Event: Nepal Earthquake
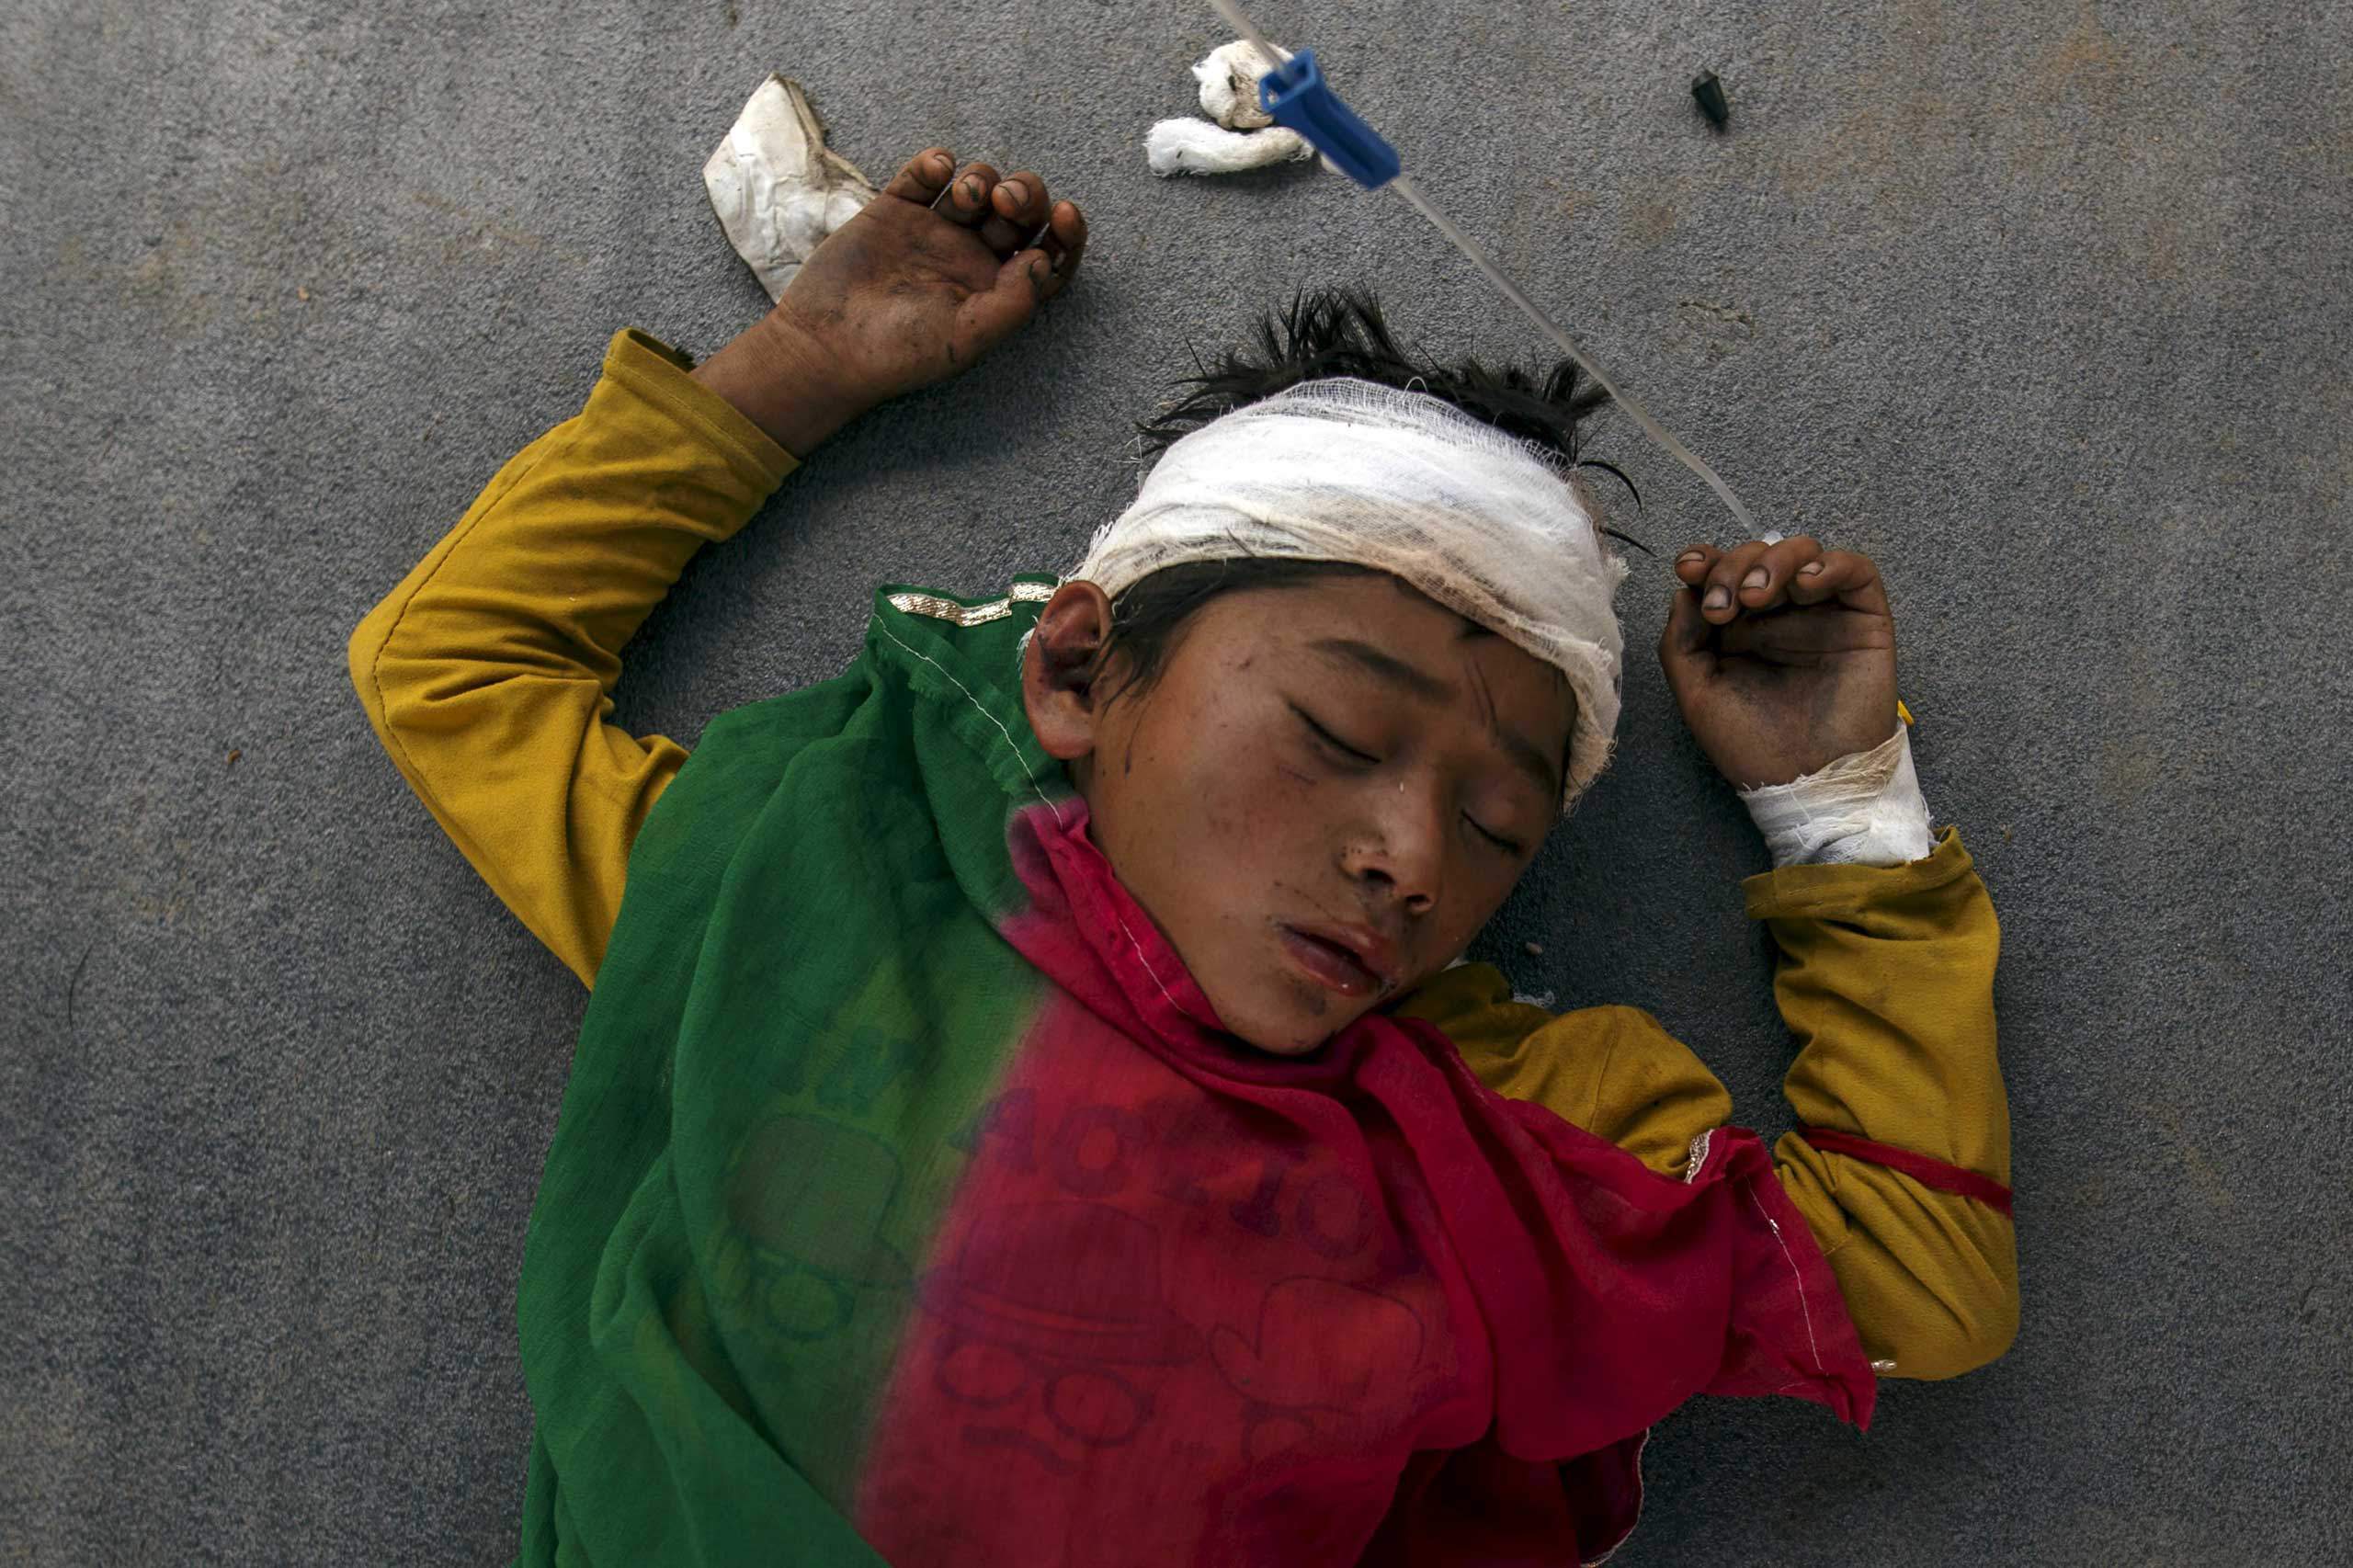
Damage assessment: no_damage